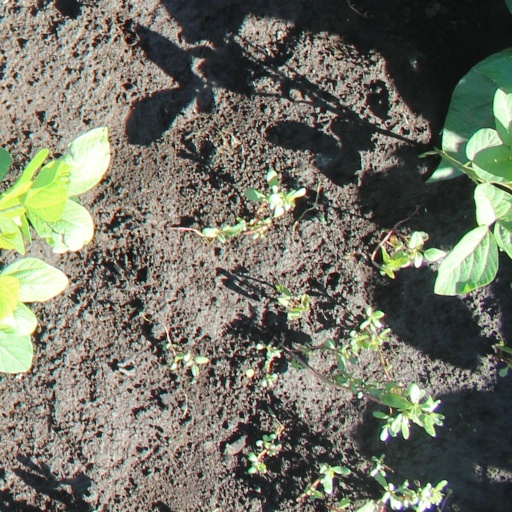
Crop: soybean